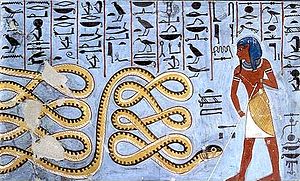
Apophis
Apophis
Apophis eller Apep er en slangedæmon i ægyptisk mytologi, som hver nat prøver at sluge solen, Ra, på dennes rejse hen over himlen og ned i Duat. Ras løjtnant Seth kommer dog solen til undsætning og besejrer hver nat Apophis, der vender tilbage næste nat, og sådan fortsætter det så lige til den dag, hvor Ra ifølge nogle myter vil lade verden sænke tilbage i urmørket, og kun han og Osiris overlever